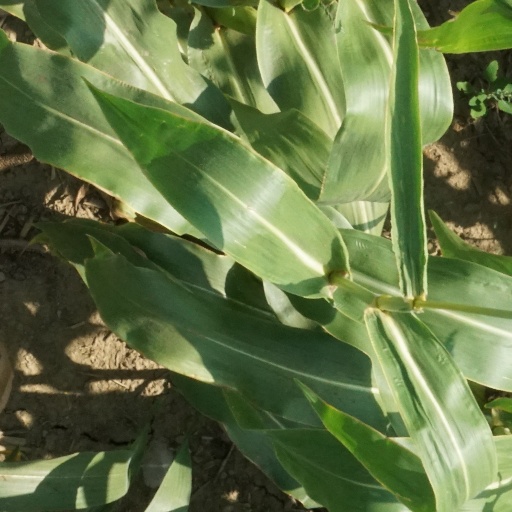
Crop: maize; corn